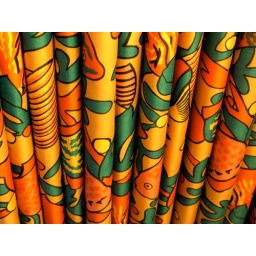
i wish i had fish curtains, chairs or comforters in my room at home.